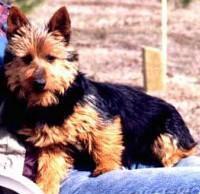
Australian_terrier